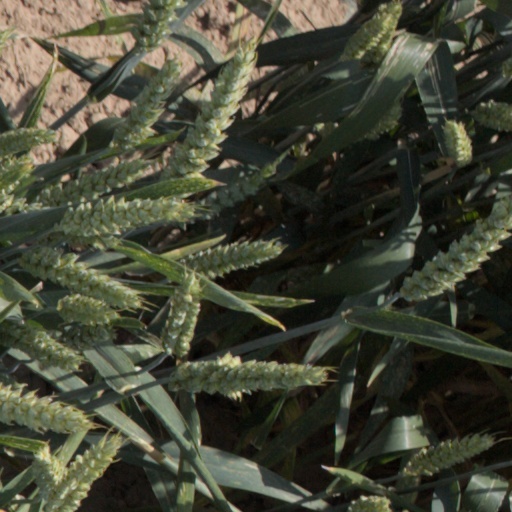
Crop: wheat